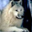
Label: wolf